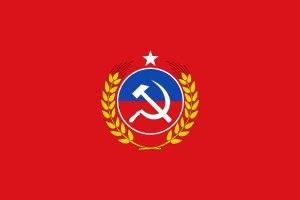
L'histoire du communisme recouvre l'ensemble des évolutions de ce courant d'idées et, par extension, celle des mouvances et des régimes politiques qui s'en sont réclamés. Le communisme se développe principalement au XXᵉ siècle, dont il constitue l'une des principales forces politiques : à son apogée, durant la seconde moitié du siècle, un quart de l'humanité vit sous un régime communiste.
Le Parti ouvrier socialiste a été fondé à Iquique en 1912, par Luis Emilio Recabarren et une trentaine de mineurs. Il s'est transformé en adhérant à la IIIᵉ Internationale en Parti communiste du Chili en 1922. Hors-la-loi au Chili entre 1948 et 1958, ce n'est que plus tard, en 1970, qu'il accèdera au pouvoir lors de son union avec le Parti socialiste du Chili pour former l'Unité populaire chilienne.